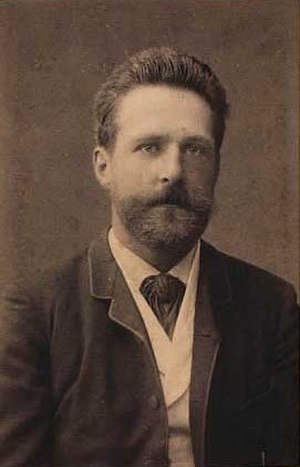
Ludvig Kabell
Ludvig Kabell i 1875
Ludvig Christian Brinck-Seidelin Kabell var en dansk landskabsmaler.